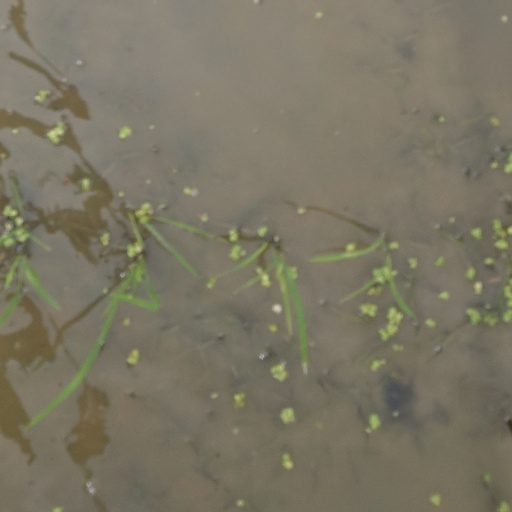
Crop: rice